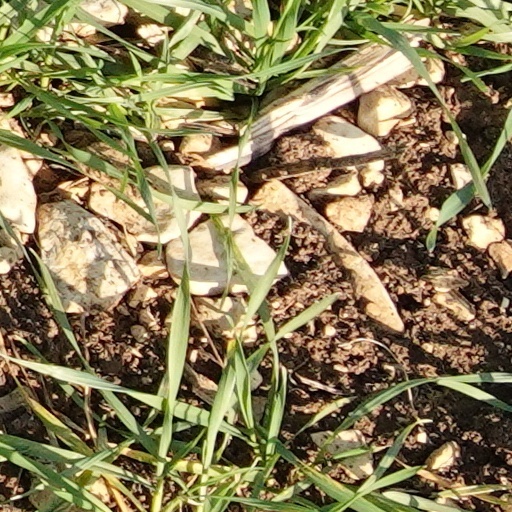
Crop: wheat